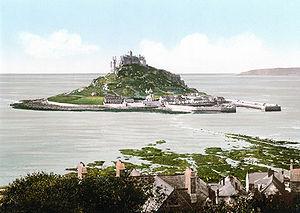
Voici une liste des îles d'Angleterre. L'Île de Man et les îles Anglo-Normandes ne font pas partie de l'Angleterre.
Michel, Mika'il en arabe, Mîkhâ'êl en hébreu, Quis ut Deus ? en latin, signifiant « Qui est comme Dieu ? », est un des sept archanges majeurs des religions abrahamiques.
Une île accessible à marée basse est, comme son nom l'indique, une île qui, lorsque la marée est basse, est reliée à un autre corps terrestre par une zone d'estran totalement dégagée d'eau. Ce phénomène ne se produit que dans les endroits où le marnage est suffisamment important. De telles îles ne sont donc entourées d'eau que lorsque la marée est haute, voire seulement aux plus forts coefficients de marée.
Le St Michael's Mount est une île accessible à marée basse de forme pyramidale de granite qui culmine à 60 m, située dans Mount's Bay en Cornouailles, à environ un kilomètre de la ville de Penzance, au sud-ouest de la Grande-Bretagne.
Pythéas est un savant, astronome et navigateur grec, considéré comme l'un des plus anciens explorateurs scientifiques ayant laissé une trace dans l'Histoire.